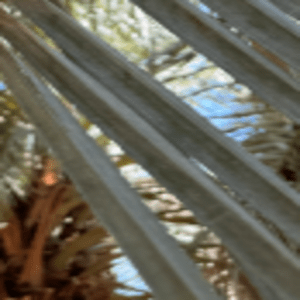
Label: Rachis Blight